Every Day Isn't Sunday (1959 film)

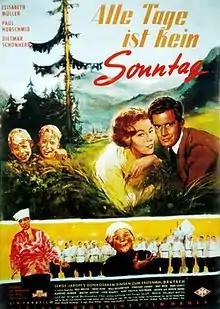

Every Day Isn't Sunday (German: Alle Tage ist kein Sonntag) is a 1959 West German comedy film directed by Helmut Weiss and starring Elisabeth Müller, Paul Hubschmid and Dietmar Schönherr. The title refers to a traditional song by Carl Clewing which features in the film.